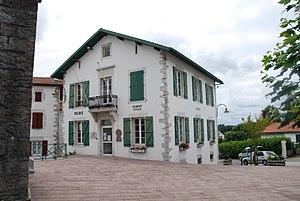
Briscous est une commune française située dans le département des Pyrénées-Atlantiques et la région Nouvelle-Aquitaine.